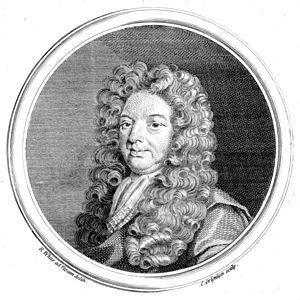
5 janvier : première représentation de Giasone de Francesco Cavalli.
Janvier : Der beglückte Florindo, opéra de Georg Friedrich Haendel, créé au Theater am Gänsemarkt de Hambourg.